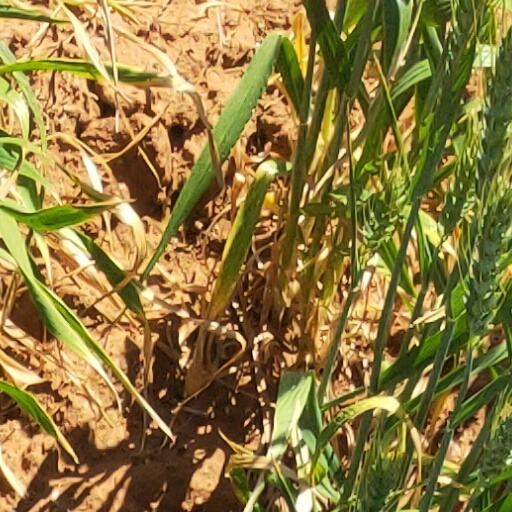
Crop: wheat